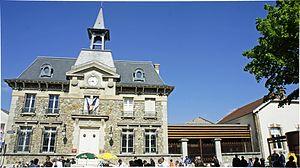
La Mairie de Cernay-les-Reims un jour de borcante.
Cernay-lès-Reims est une commune française située dans le département de la Marne en région Grand Est.